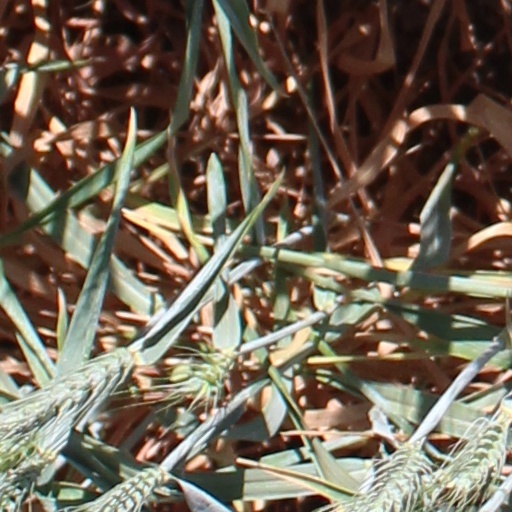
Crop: wheat